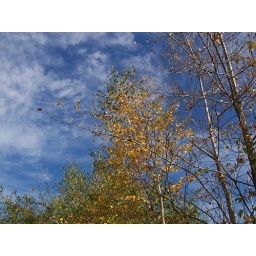
Trees against the blue sky